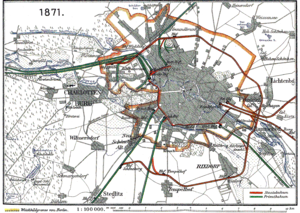
La gare de Berlin-Spandau est l'une des cinq grandes gares berlinoises reliant différents moyens de transport ferroviaires des lignes nationales, des lignes régionales et du S-Bahn. Située à l'extrême ouest de la ville dans le quartier de Spandau, aux lignes ferroviaires de Berlin à Hambourg et de Berlin à Hanovre, la gare est construite sur l'ancien site de la station de Spandau West ouverte en 1910. Un nouveau bâtiment voyageurs conçu par les architects Gerkan, Marg & Partners est mis en service en 1998.